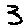
Label: 3